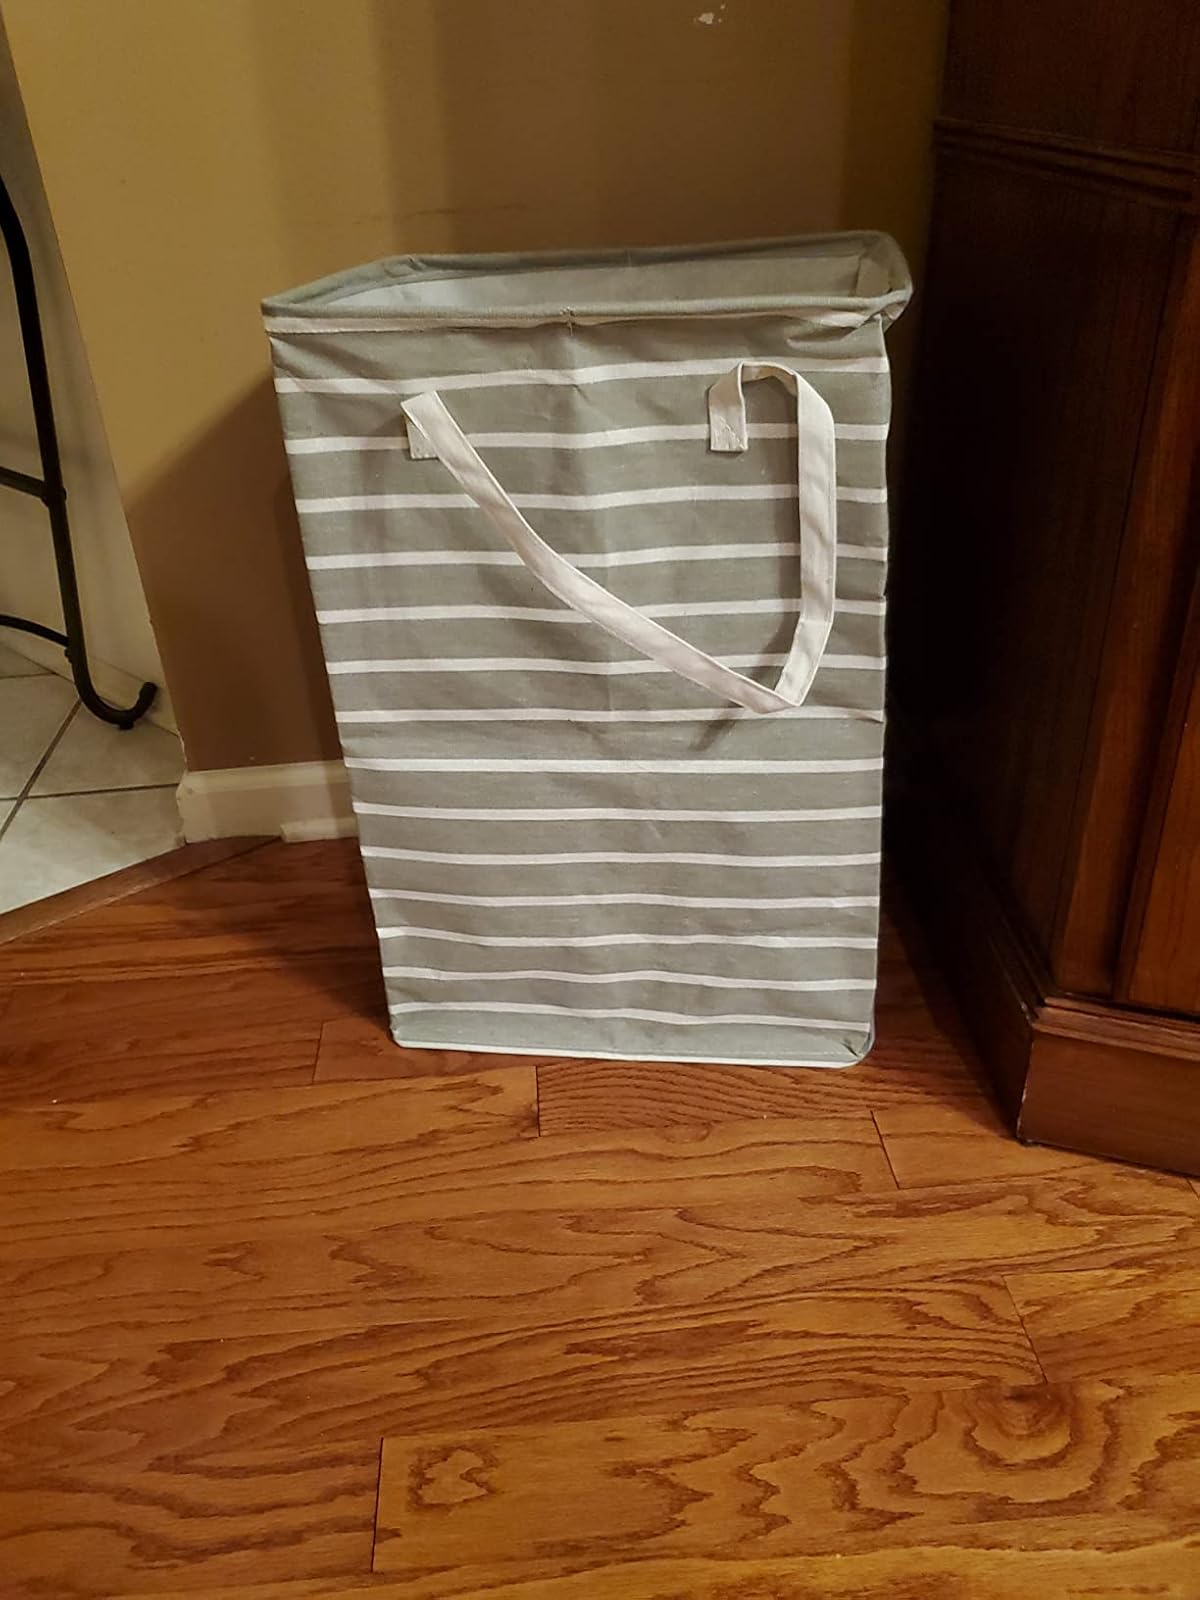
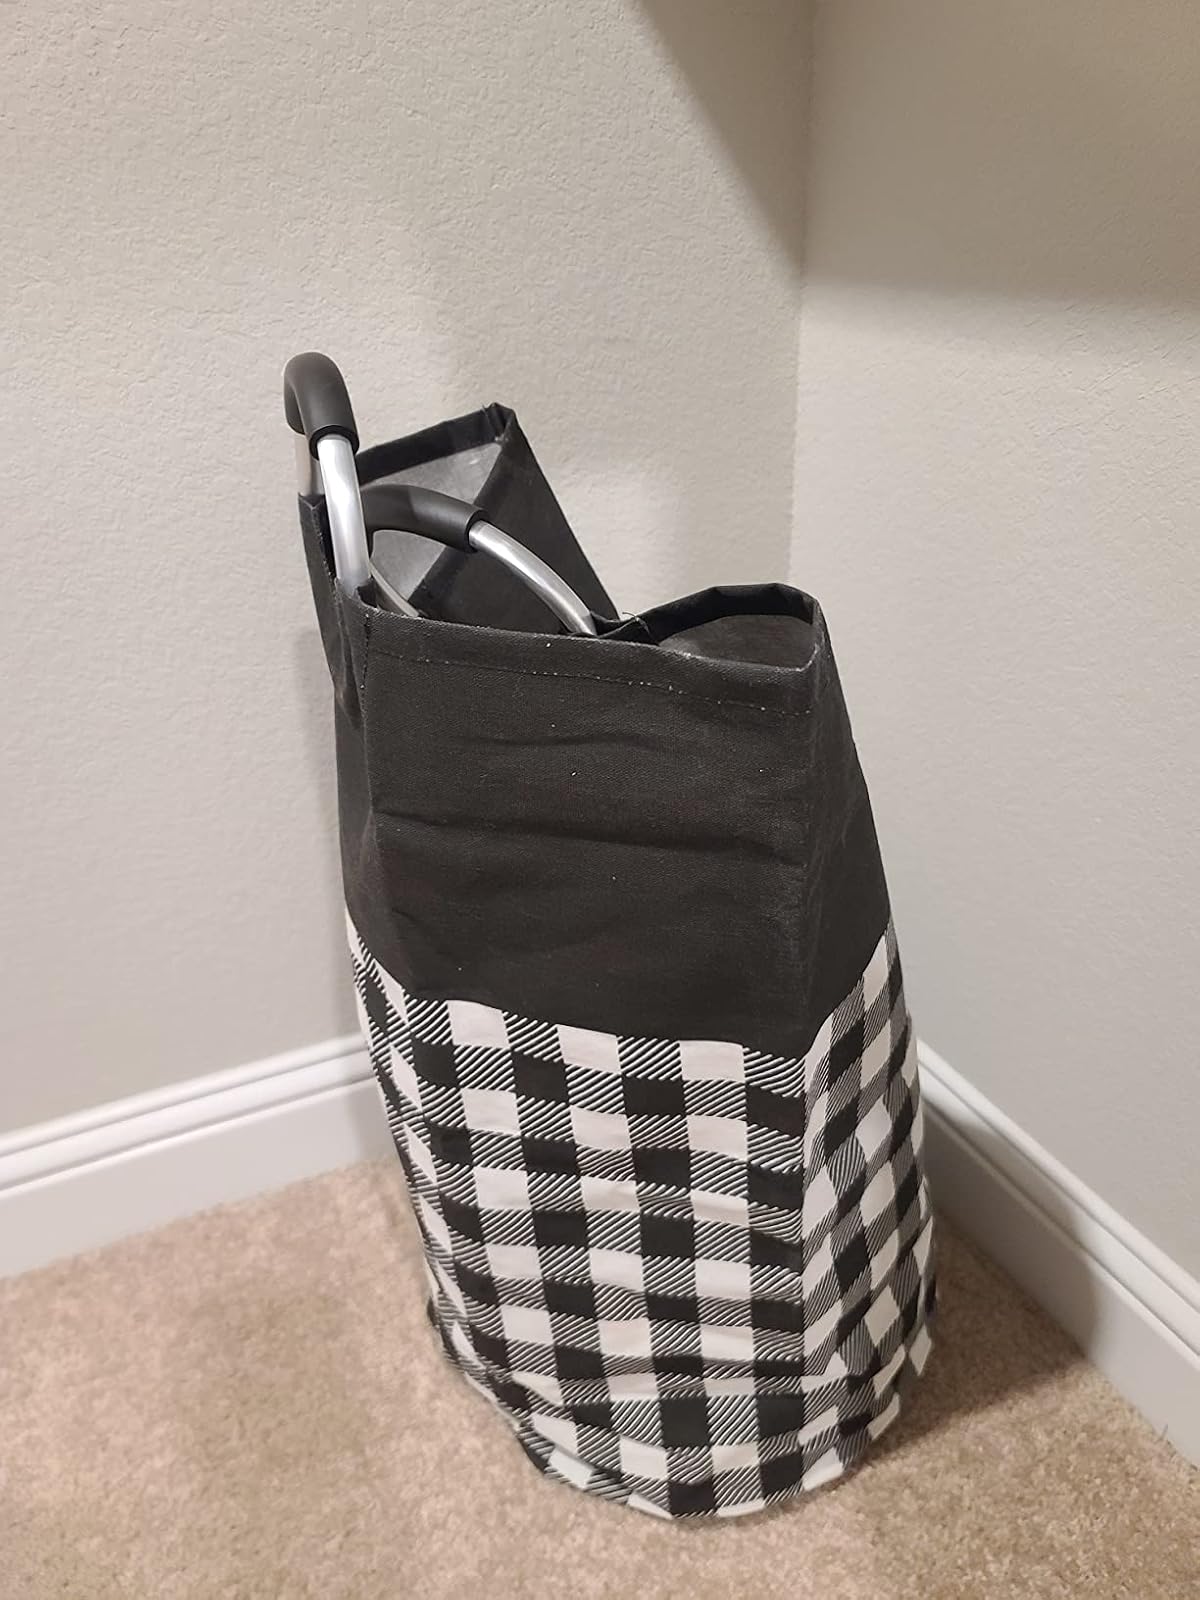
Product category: items_hamper
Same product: no